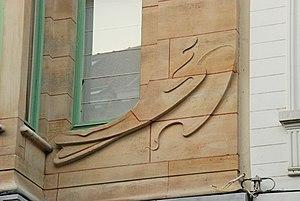
Belgique - Bruxelles - Maison Liétart (Art nouveau, architecte Victor Taelemans, 1898
La maison Liétart a été construite à Bruxelles en 1898 par l'architecte Victor Taelemans en style Art nouveau.
Victor Taelemans est un architecte belge de la période Art nouveau qui fut actif à Bruxelles.